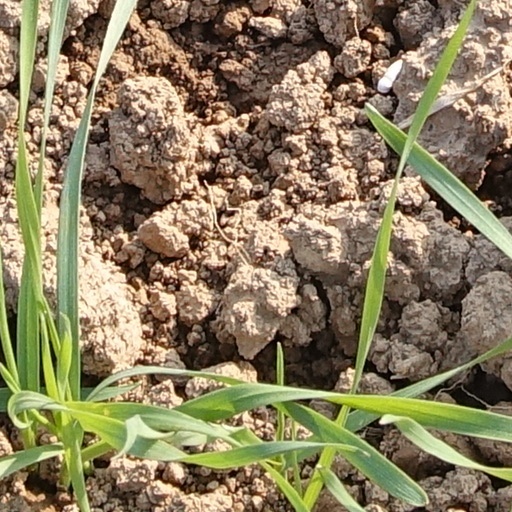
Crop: wheat